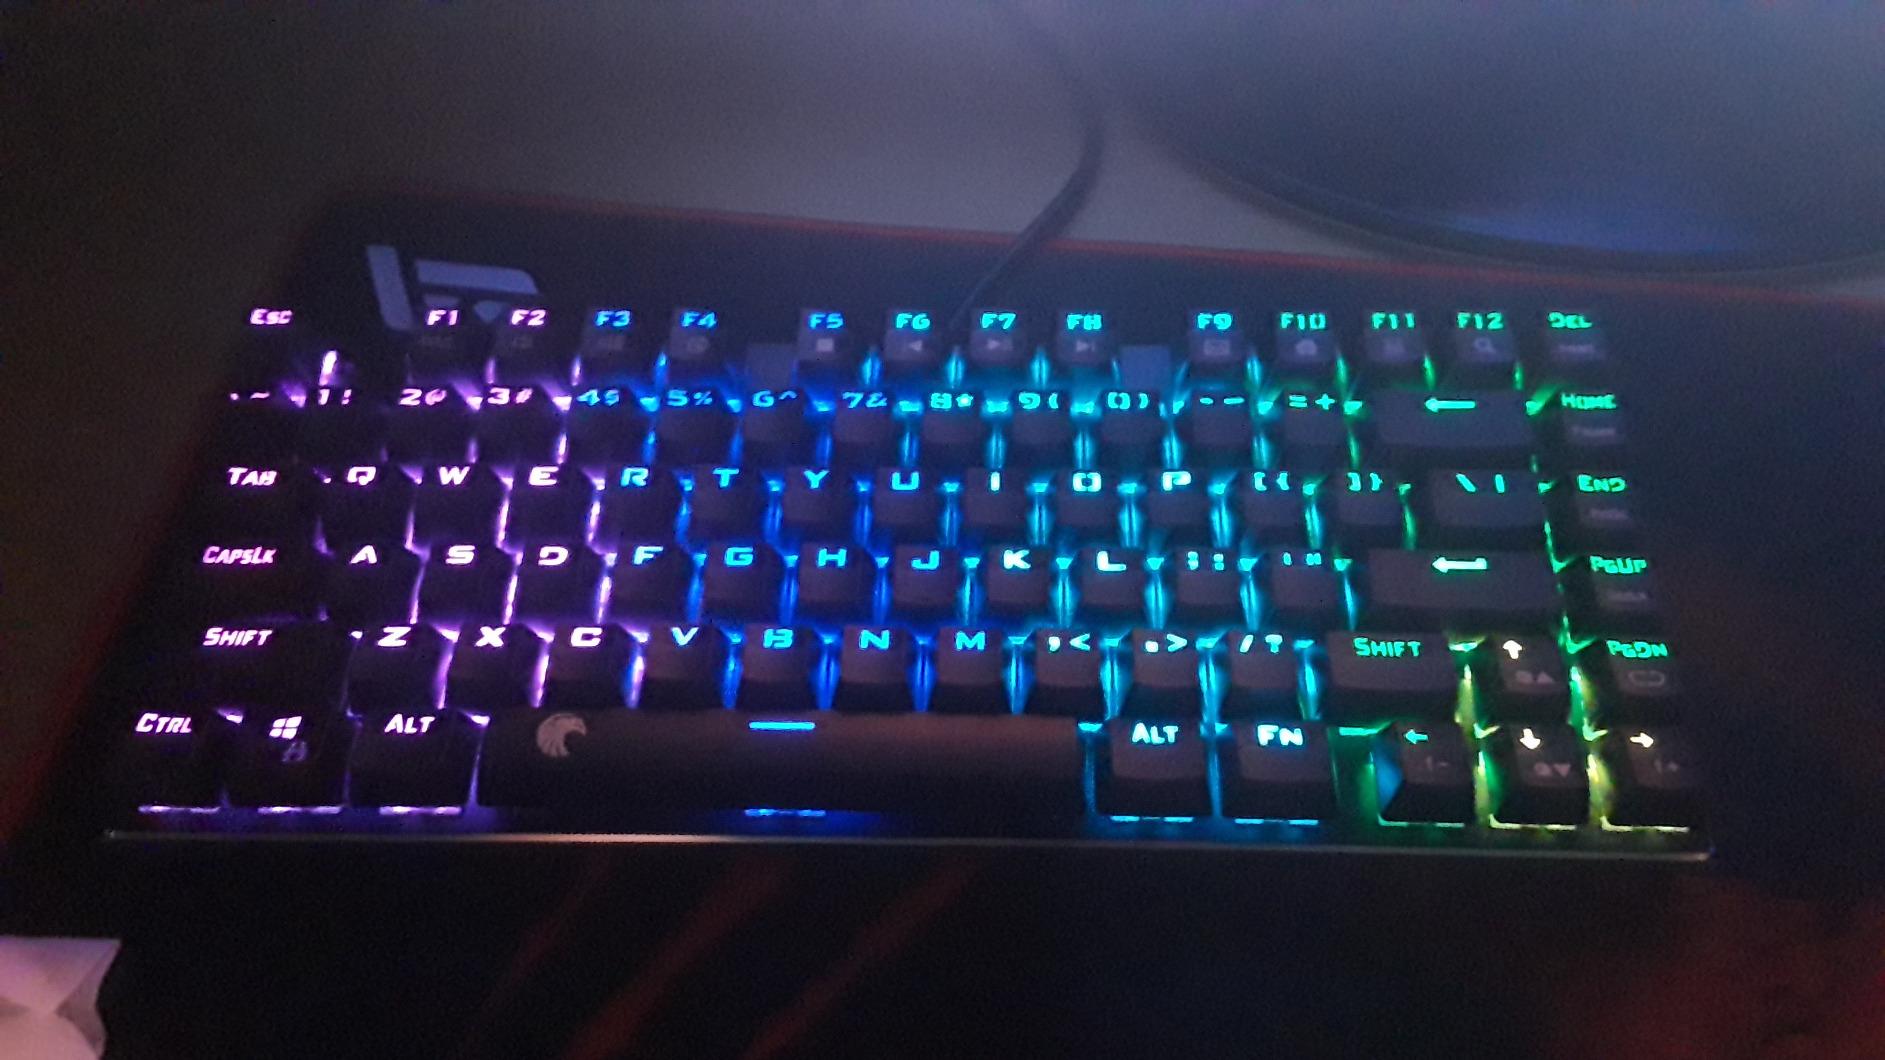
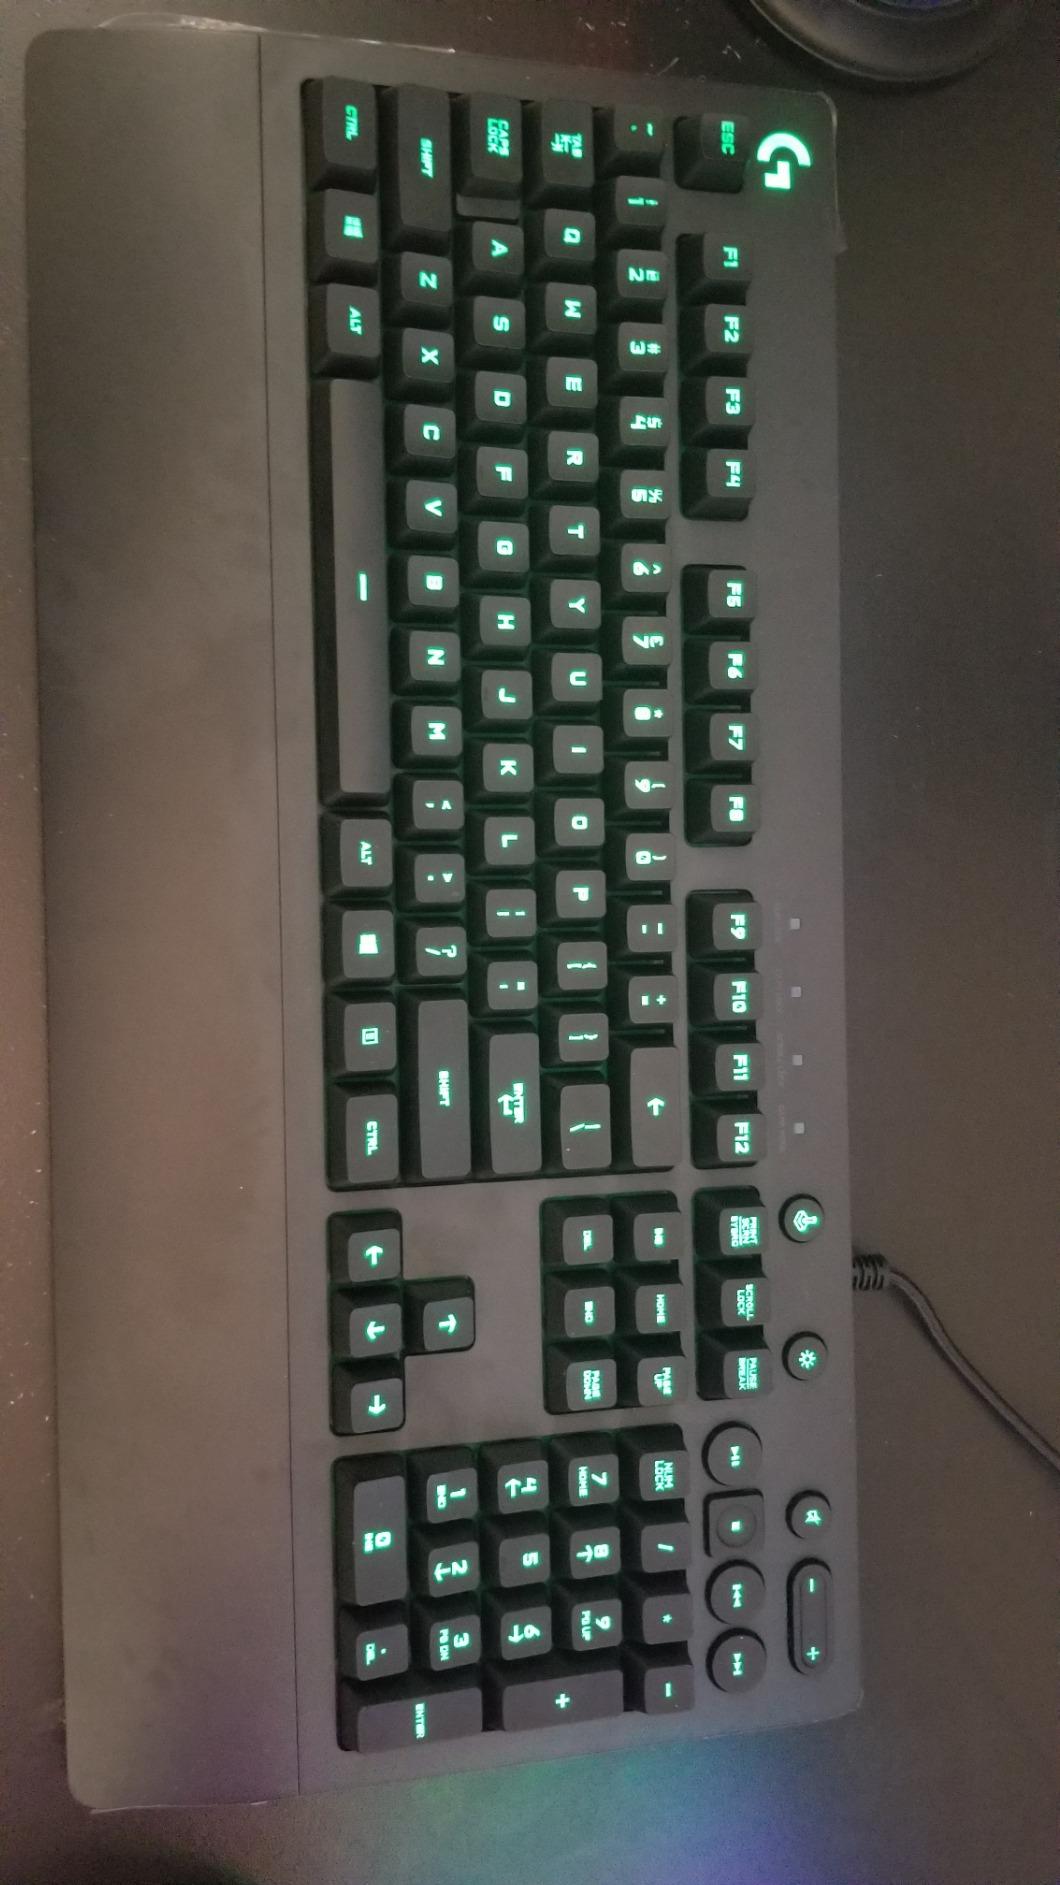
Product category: keyboard
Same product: no